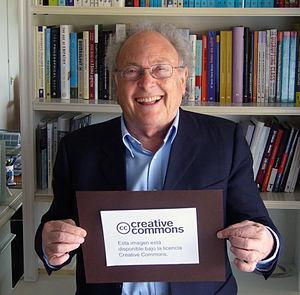
Eduard Punset i Casals est un économiste et homme politique espagnol.